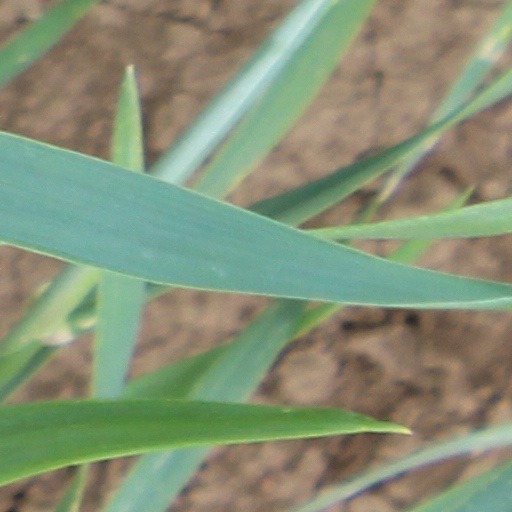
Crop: wheat